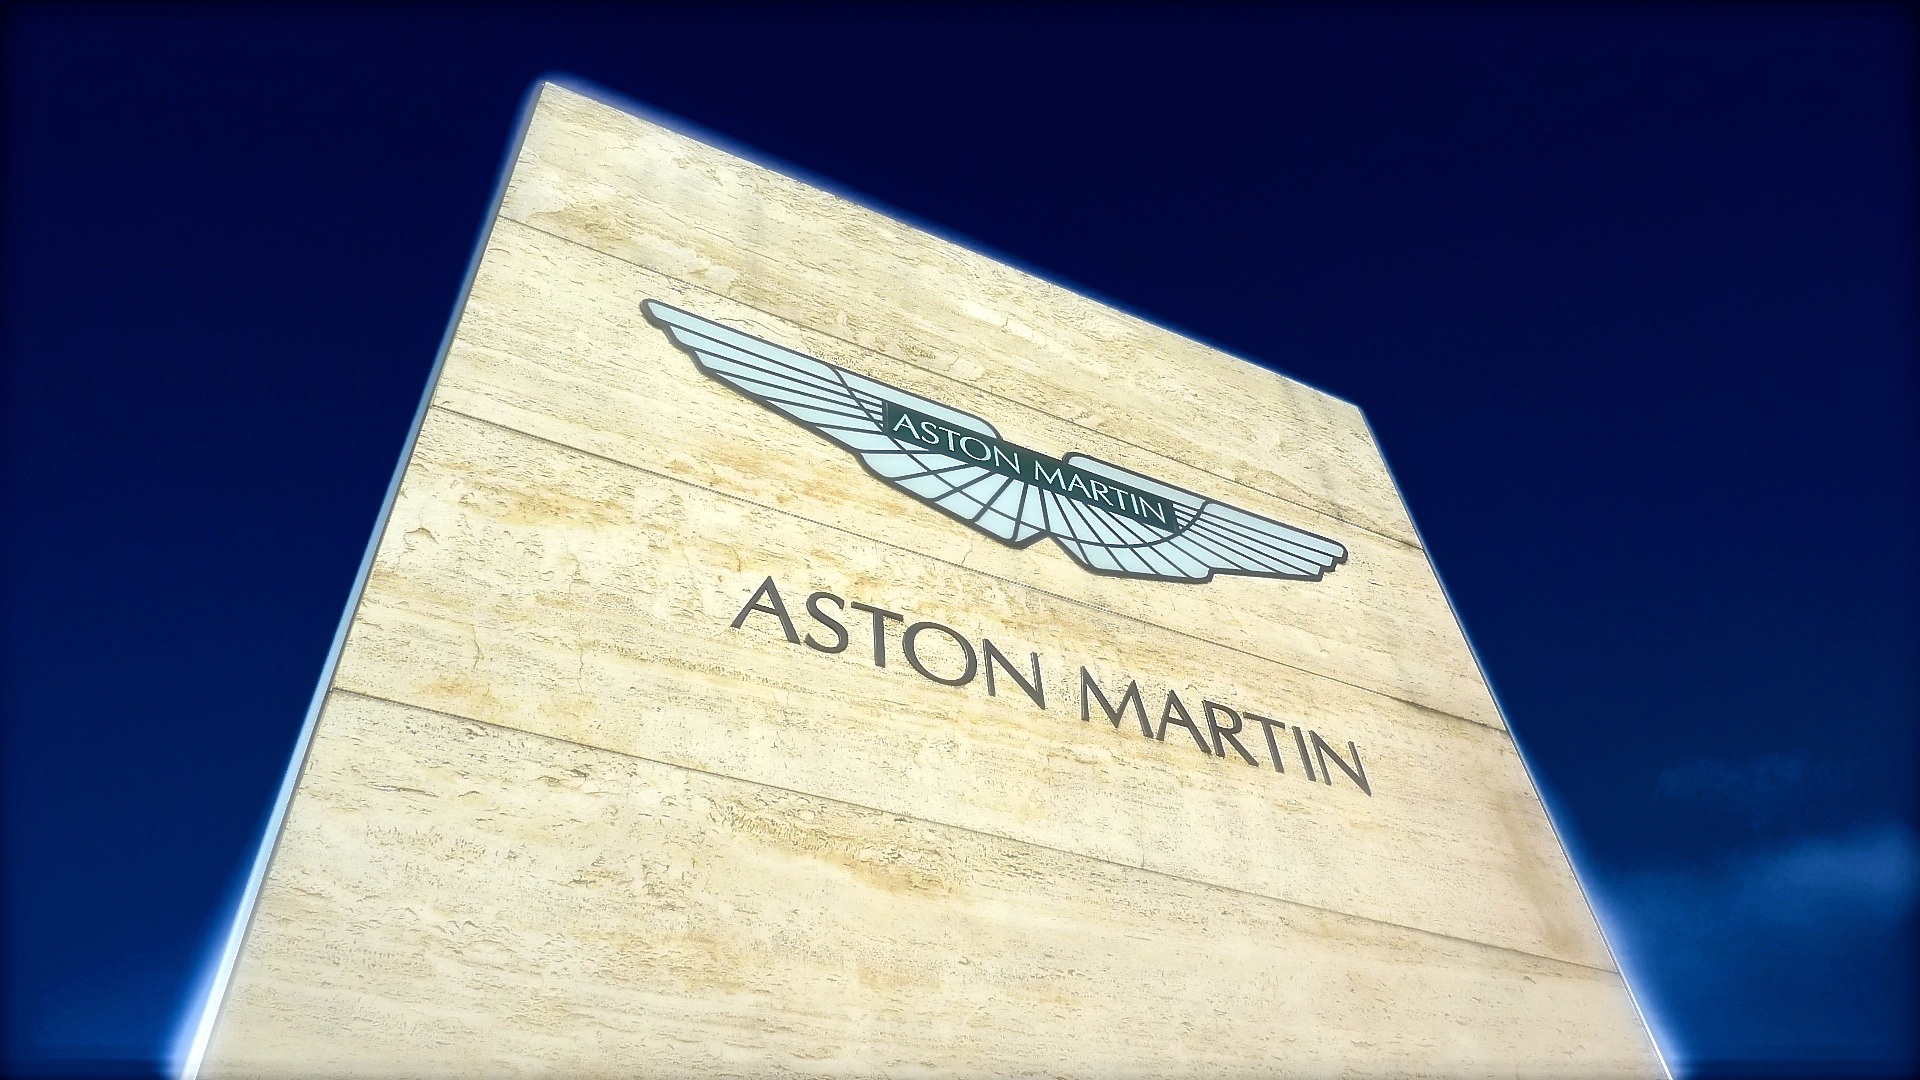
aston martin, car, fast, logo, sign, sky, speed, super car